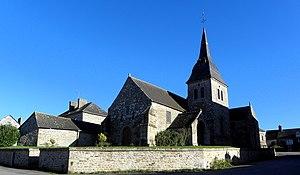
Église Saint-Pierre-et-Saint-Paul de Romazy (35). Façade occidentale et flanc sud.
Romazy est une commune française située dans le département d'Ille-et-Vilaine en région Bretagne.